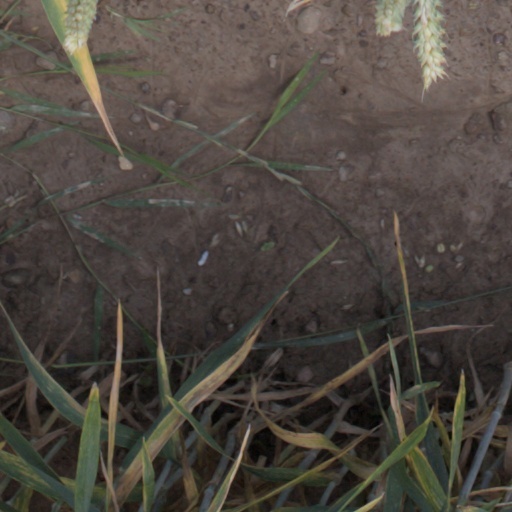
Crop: wheat